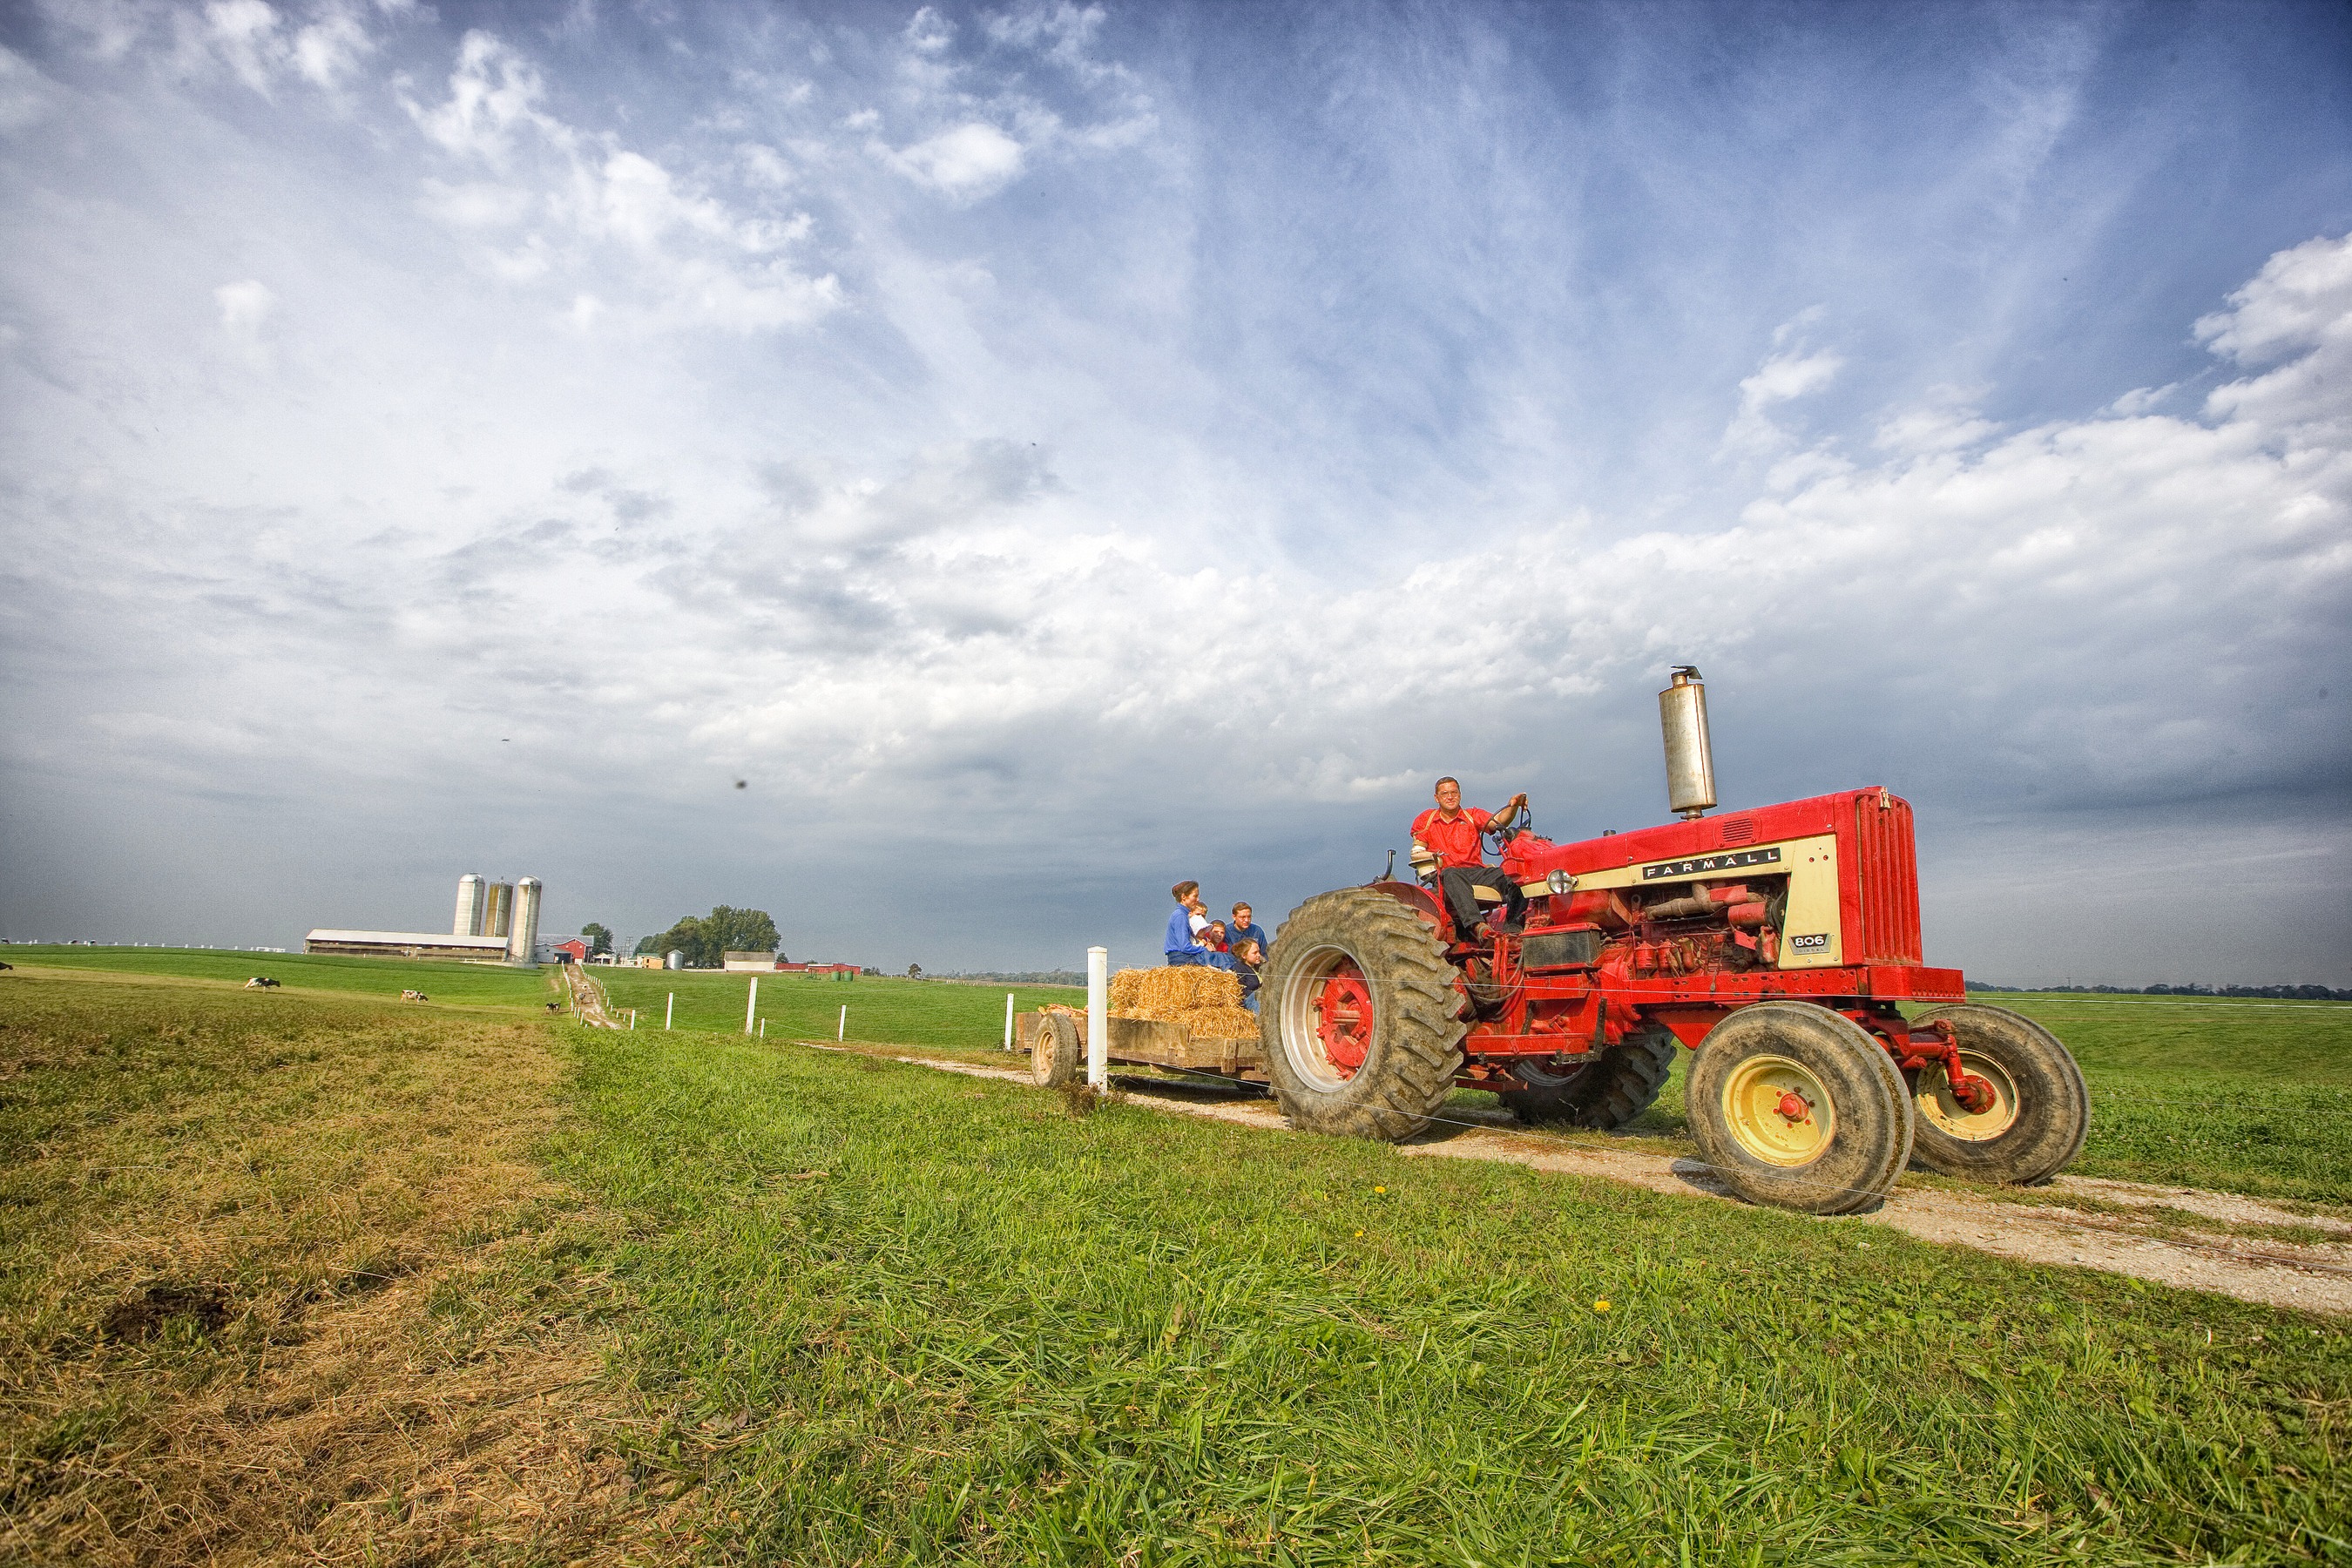
landscape, nature, grass, sky, tractor, field, farm, meadow, wagon, prairie, countryside, summer, rural, vehicle, crop, scenic, agriculture, plain, outside, clouds, fields, grassland, silos, ohio, rural area, grass family, hayride